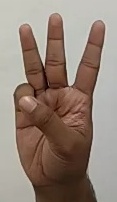
ASL sign: 6